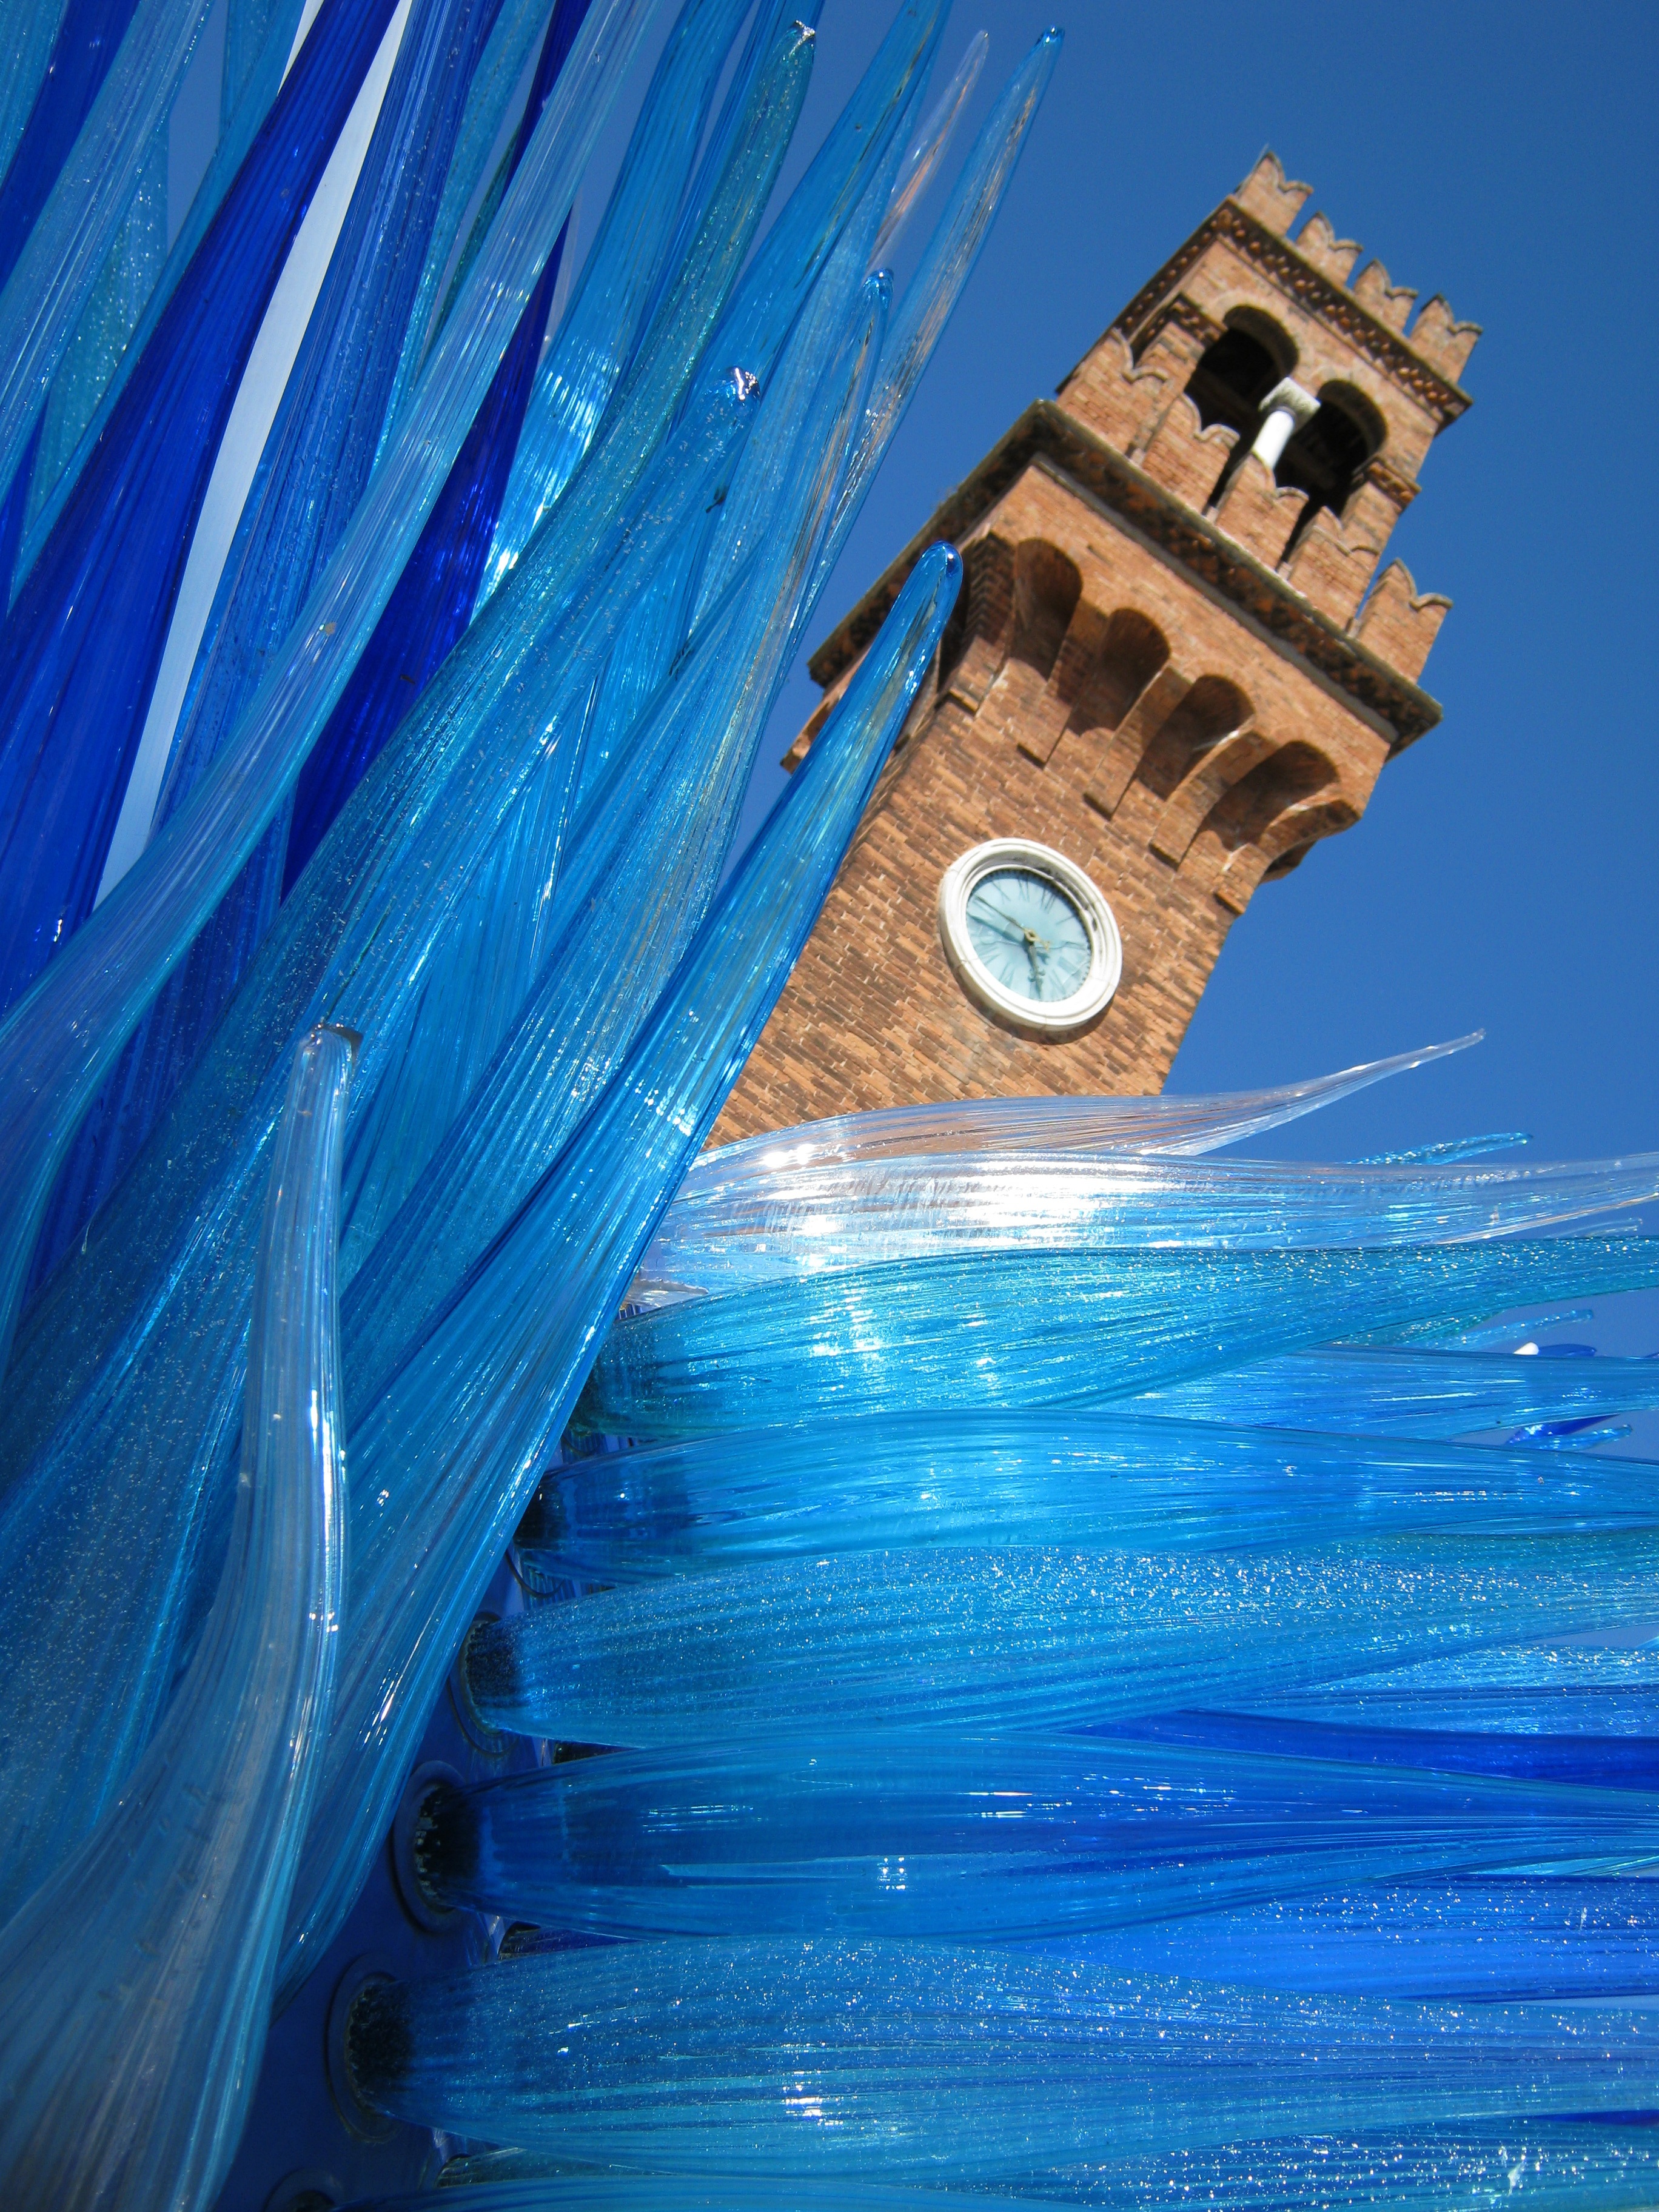
wing, sky, sunlight, wave, glass, travel, underwater, reflection, blue, church, sculpture, murano